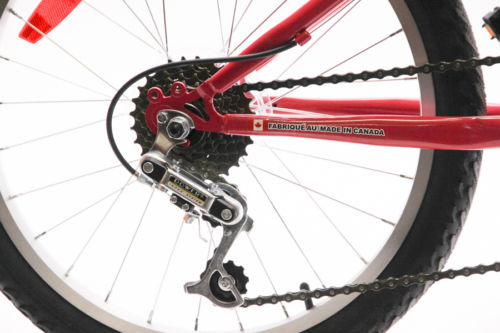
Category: bicycle